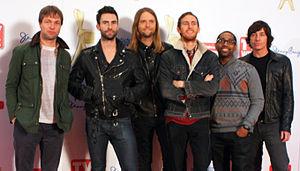
Maroon 5 est un groupe de pop rock américain, originaire de Los Angeles, en Californie. Le groupe est récompensé à de nombreuses reprises pour son premier album Songs About Jane, sorti en juin 2002, qui se retrouve en tête des placements, devenant triple disque de platine dans de nombreux pays. De même, leur second album, 1.22.03.Acoustic, qui reprend des titres live, en version acoustique, de l'album Songs About Jane, est certifié disque de platine. Maroon 5 est en permanence en tournée depuis la formation du groupe en 1997, se produisant aux côtés de John Mayer, Michelle Branch, Gavin DeGraw, Phantom Planet, The Like, Jason Mraz, The Thrills ou encore The Donnas. Ils ont joué en première partie des Rolling Stones en août 2005.
"La discographie de Maroon 5, un groupe Américain de pop rock, comprend cinq albums studio, trois albums live, dix-neuf singles, vingt-trois clips vidéos et une compilation. Le groupe s'est initialement formé en tant que Kara's Flowers en 1994, pendant qu'il étaient encore au lycée. Il se composait d'Adam Levine, Jesse Carmichael, Mickey Madden et Ryan Dusick, qui ont signé chez Reprise Records et ont réalisé un album The Fourth World en 1997. Après de faible vente de l'album, le groupe se sépara de leur maison de disque, et commença à fréquenter l'université. En 2000, le groupe se reforme et intègre James Valentine à leur bande et prennent une nouveau départ sous le nom de ""Maroon 5.